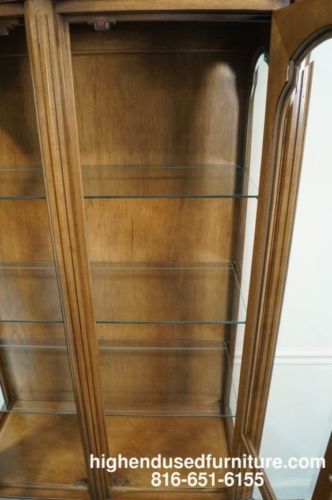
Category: cabinet